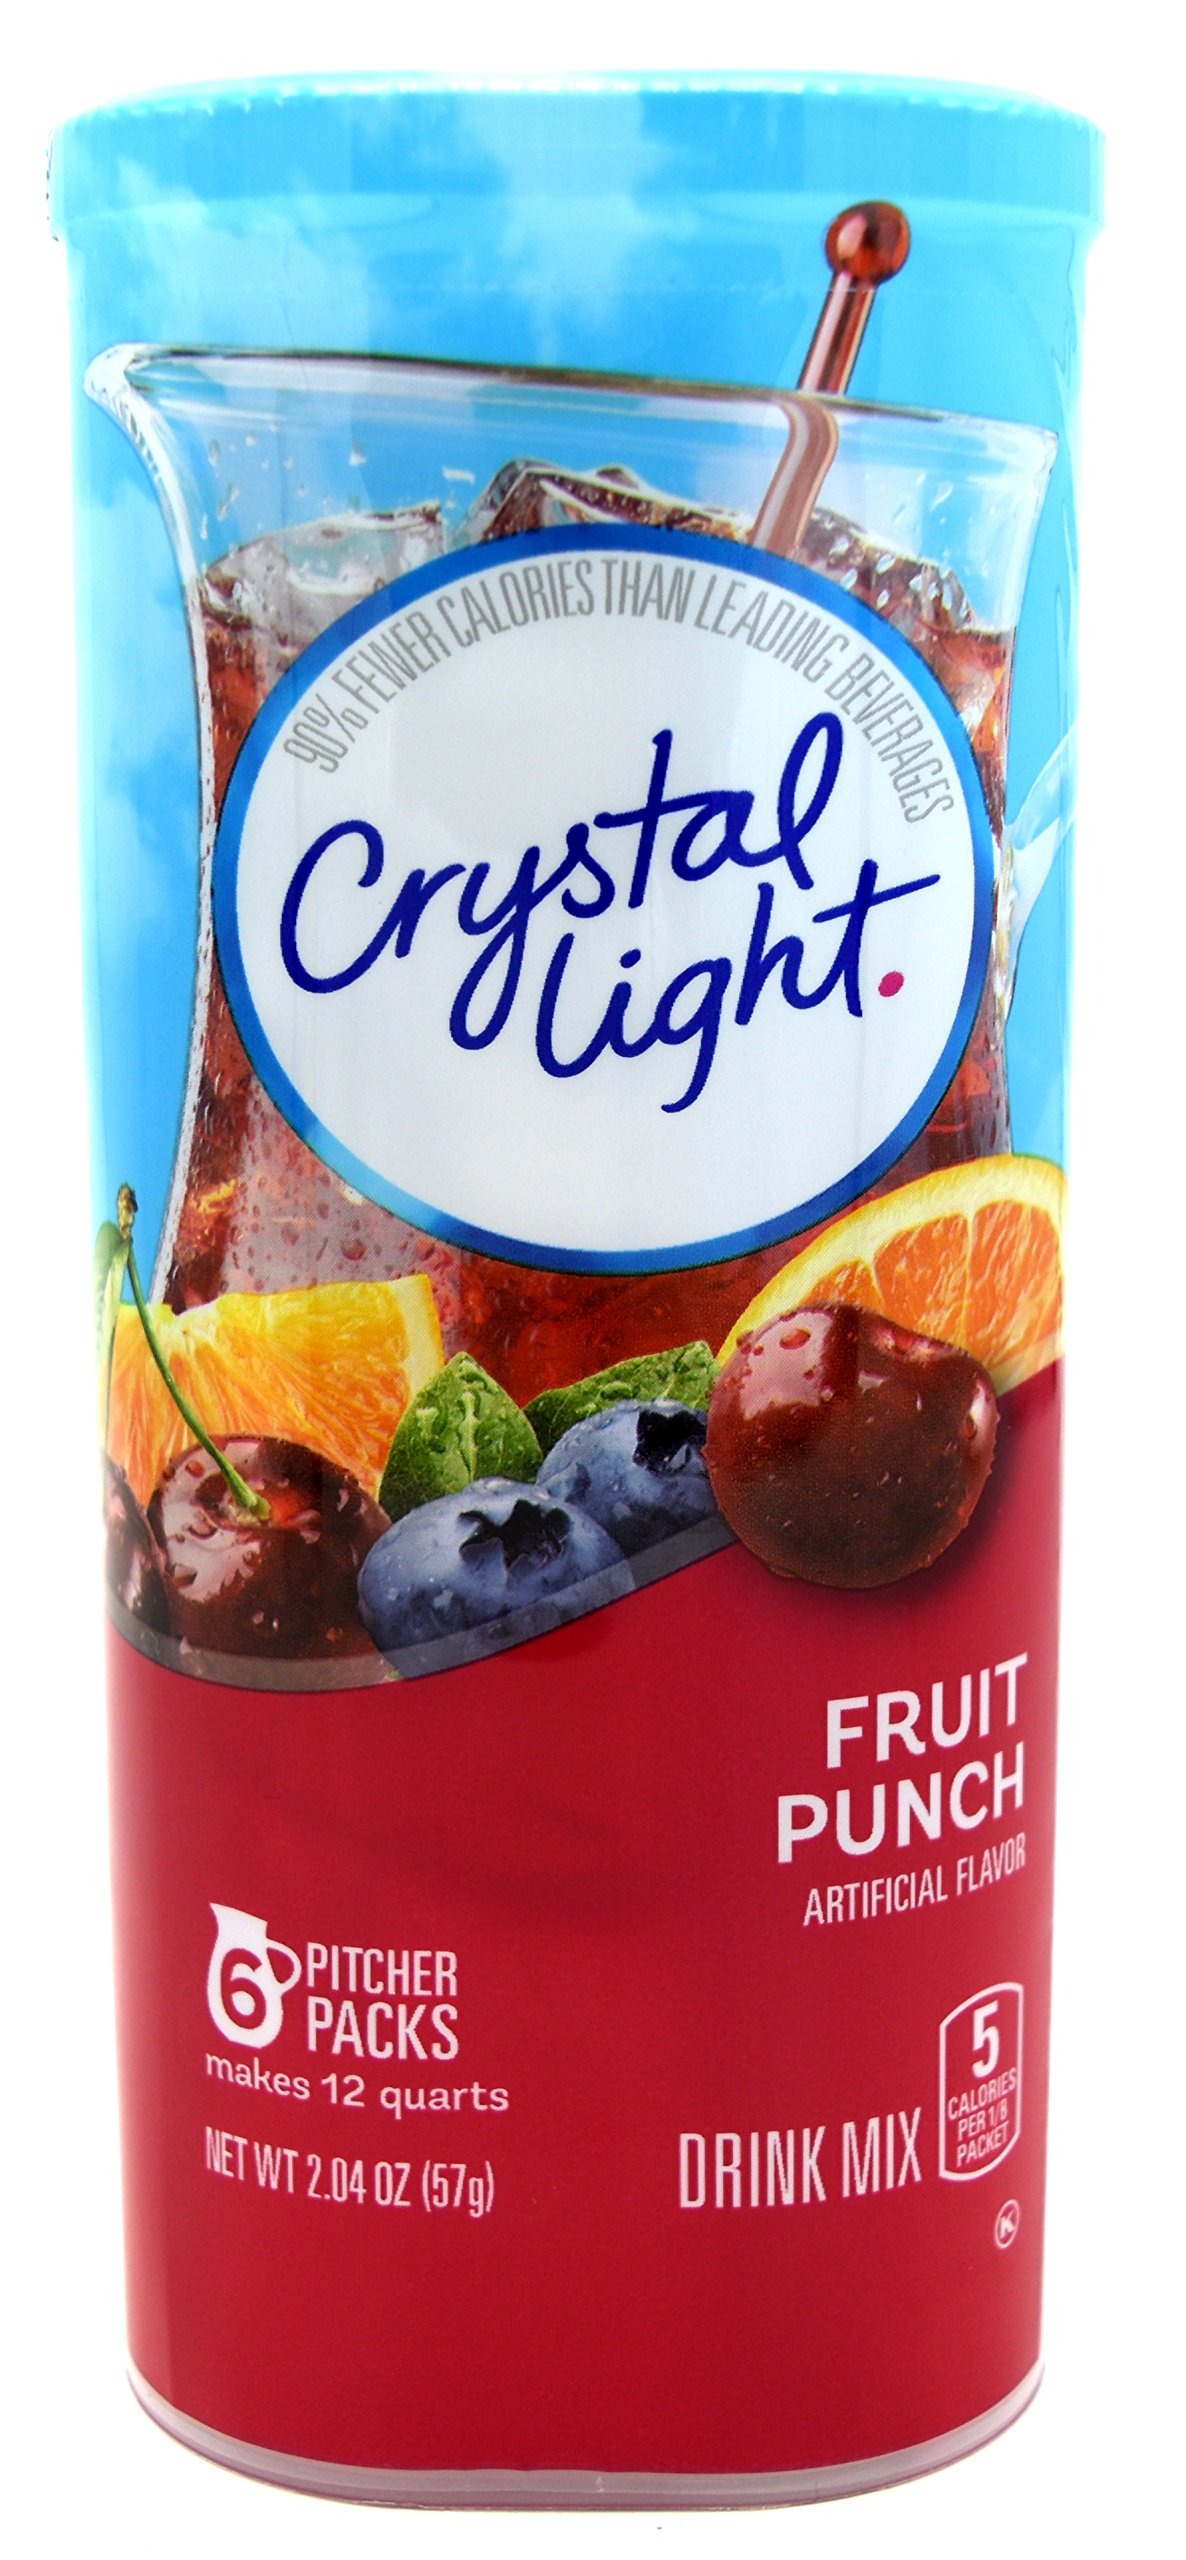
Item Name: Crystal Light Fruit Punch Drink Mix, 12-Quart Canister (Pack Of 13)
Bullet Point 1: Each Canister Contains 6 2-Quart (6 2-Liter) Packets
Bullet Point 2: Low in Sodium and Caffeine Free
Bullet Point 3: Gluten Free and Kosher
Bullet Point 4: Each 8 Ounce (237 ml) Serving Contains 5 Calories
Product Description: Crystal Light turns the water you need into the water you will love. It transforms ordinary water with fabulous fruit flavors and tantalizing teas. Each sip is the perfect way to refresh, renew and satisfy your thirst for something different.
Value: 13.0
Unit: count

Price: 8.975